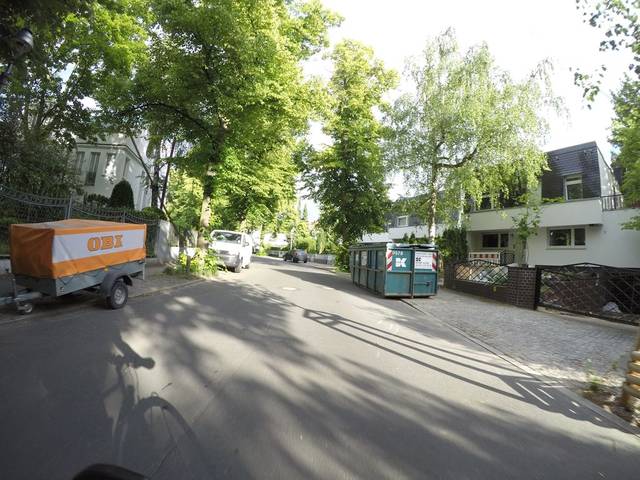
Region: Germany
Coordinates: 52.484, 13.269